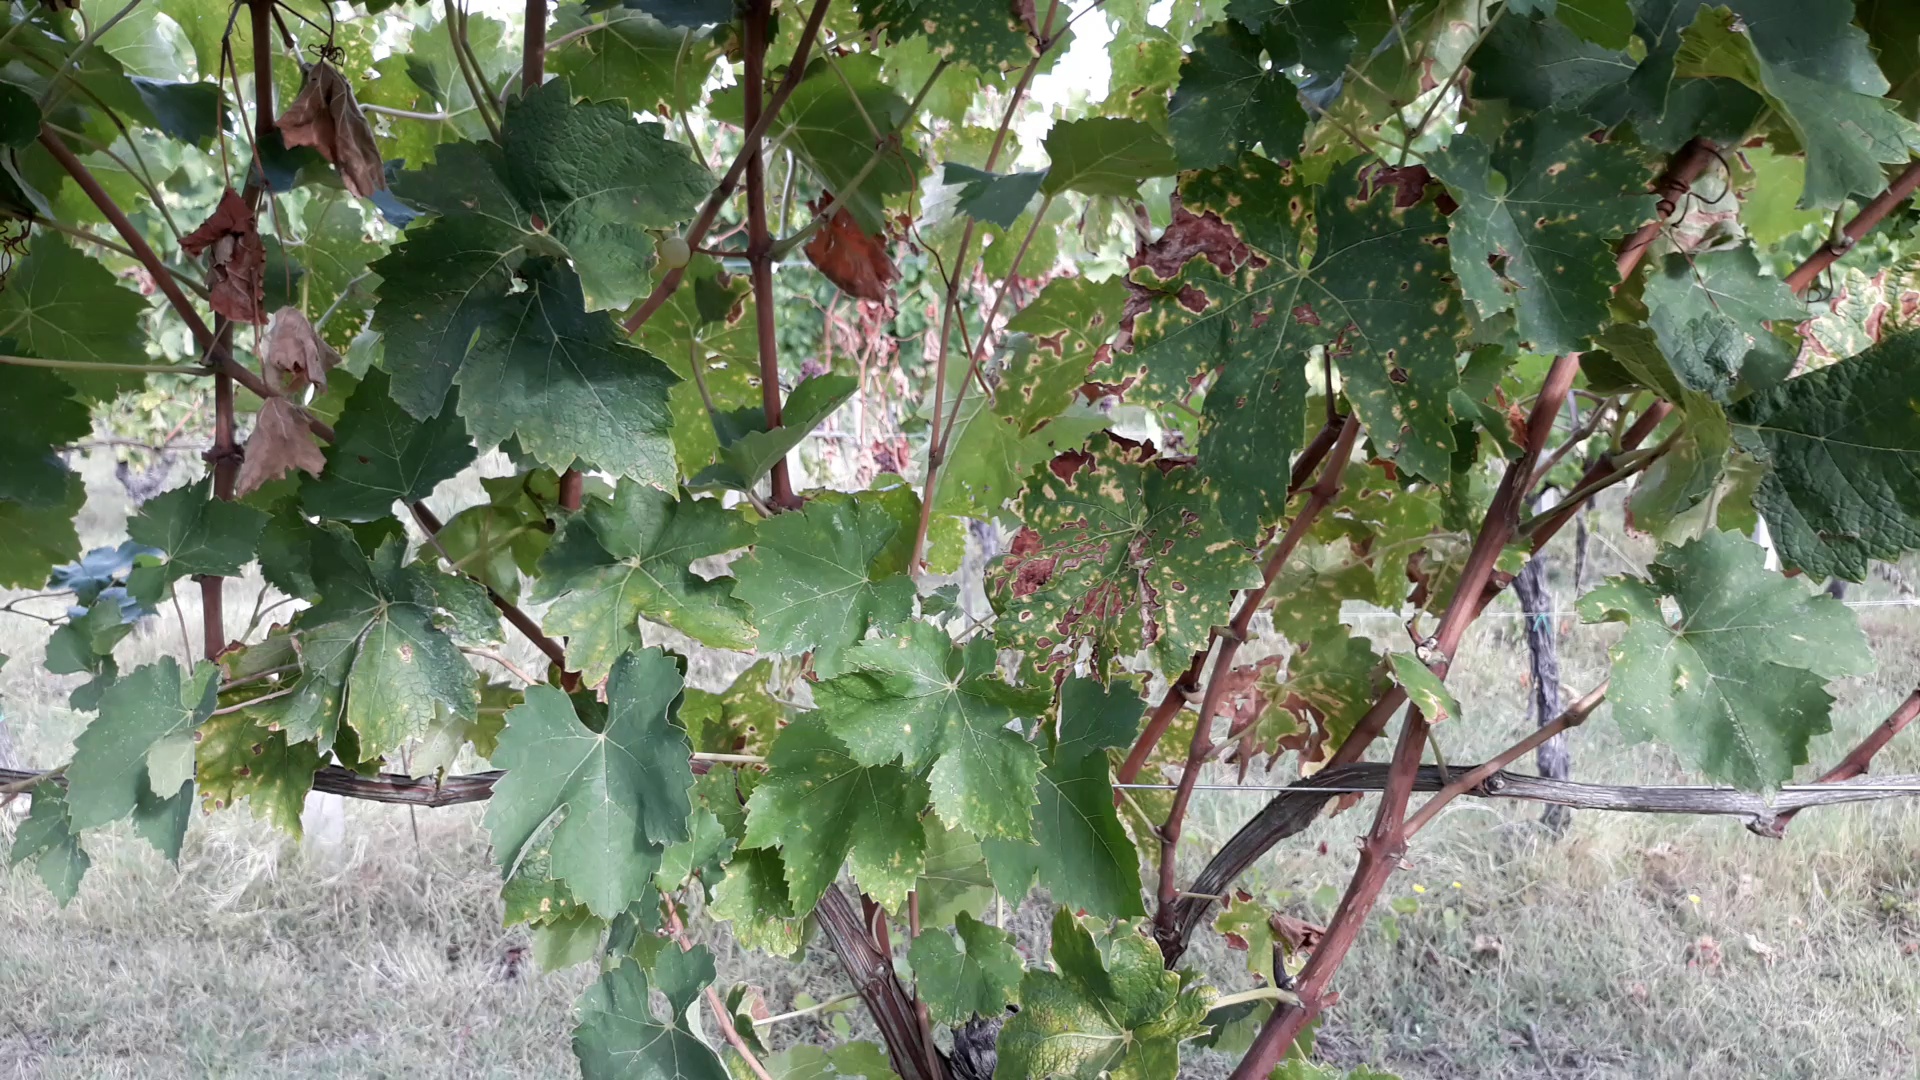
Label: esca